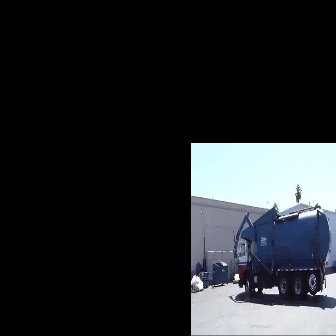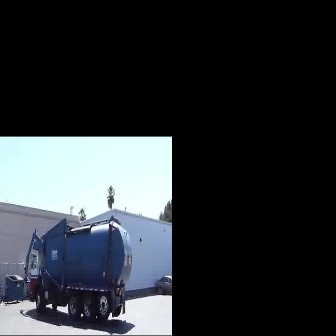
  Please identify the target specified by the bounding box [232,202,331,302] in the first image and locate it in the second image. Return the coordinates in [x_min,y_min,x_max,y_max] format.
Answer: [21,214,131,324]